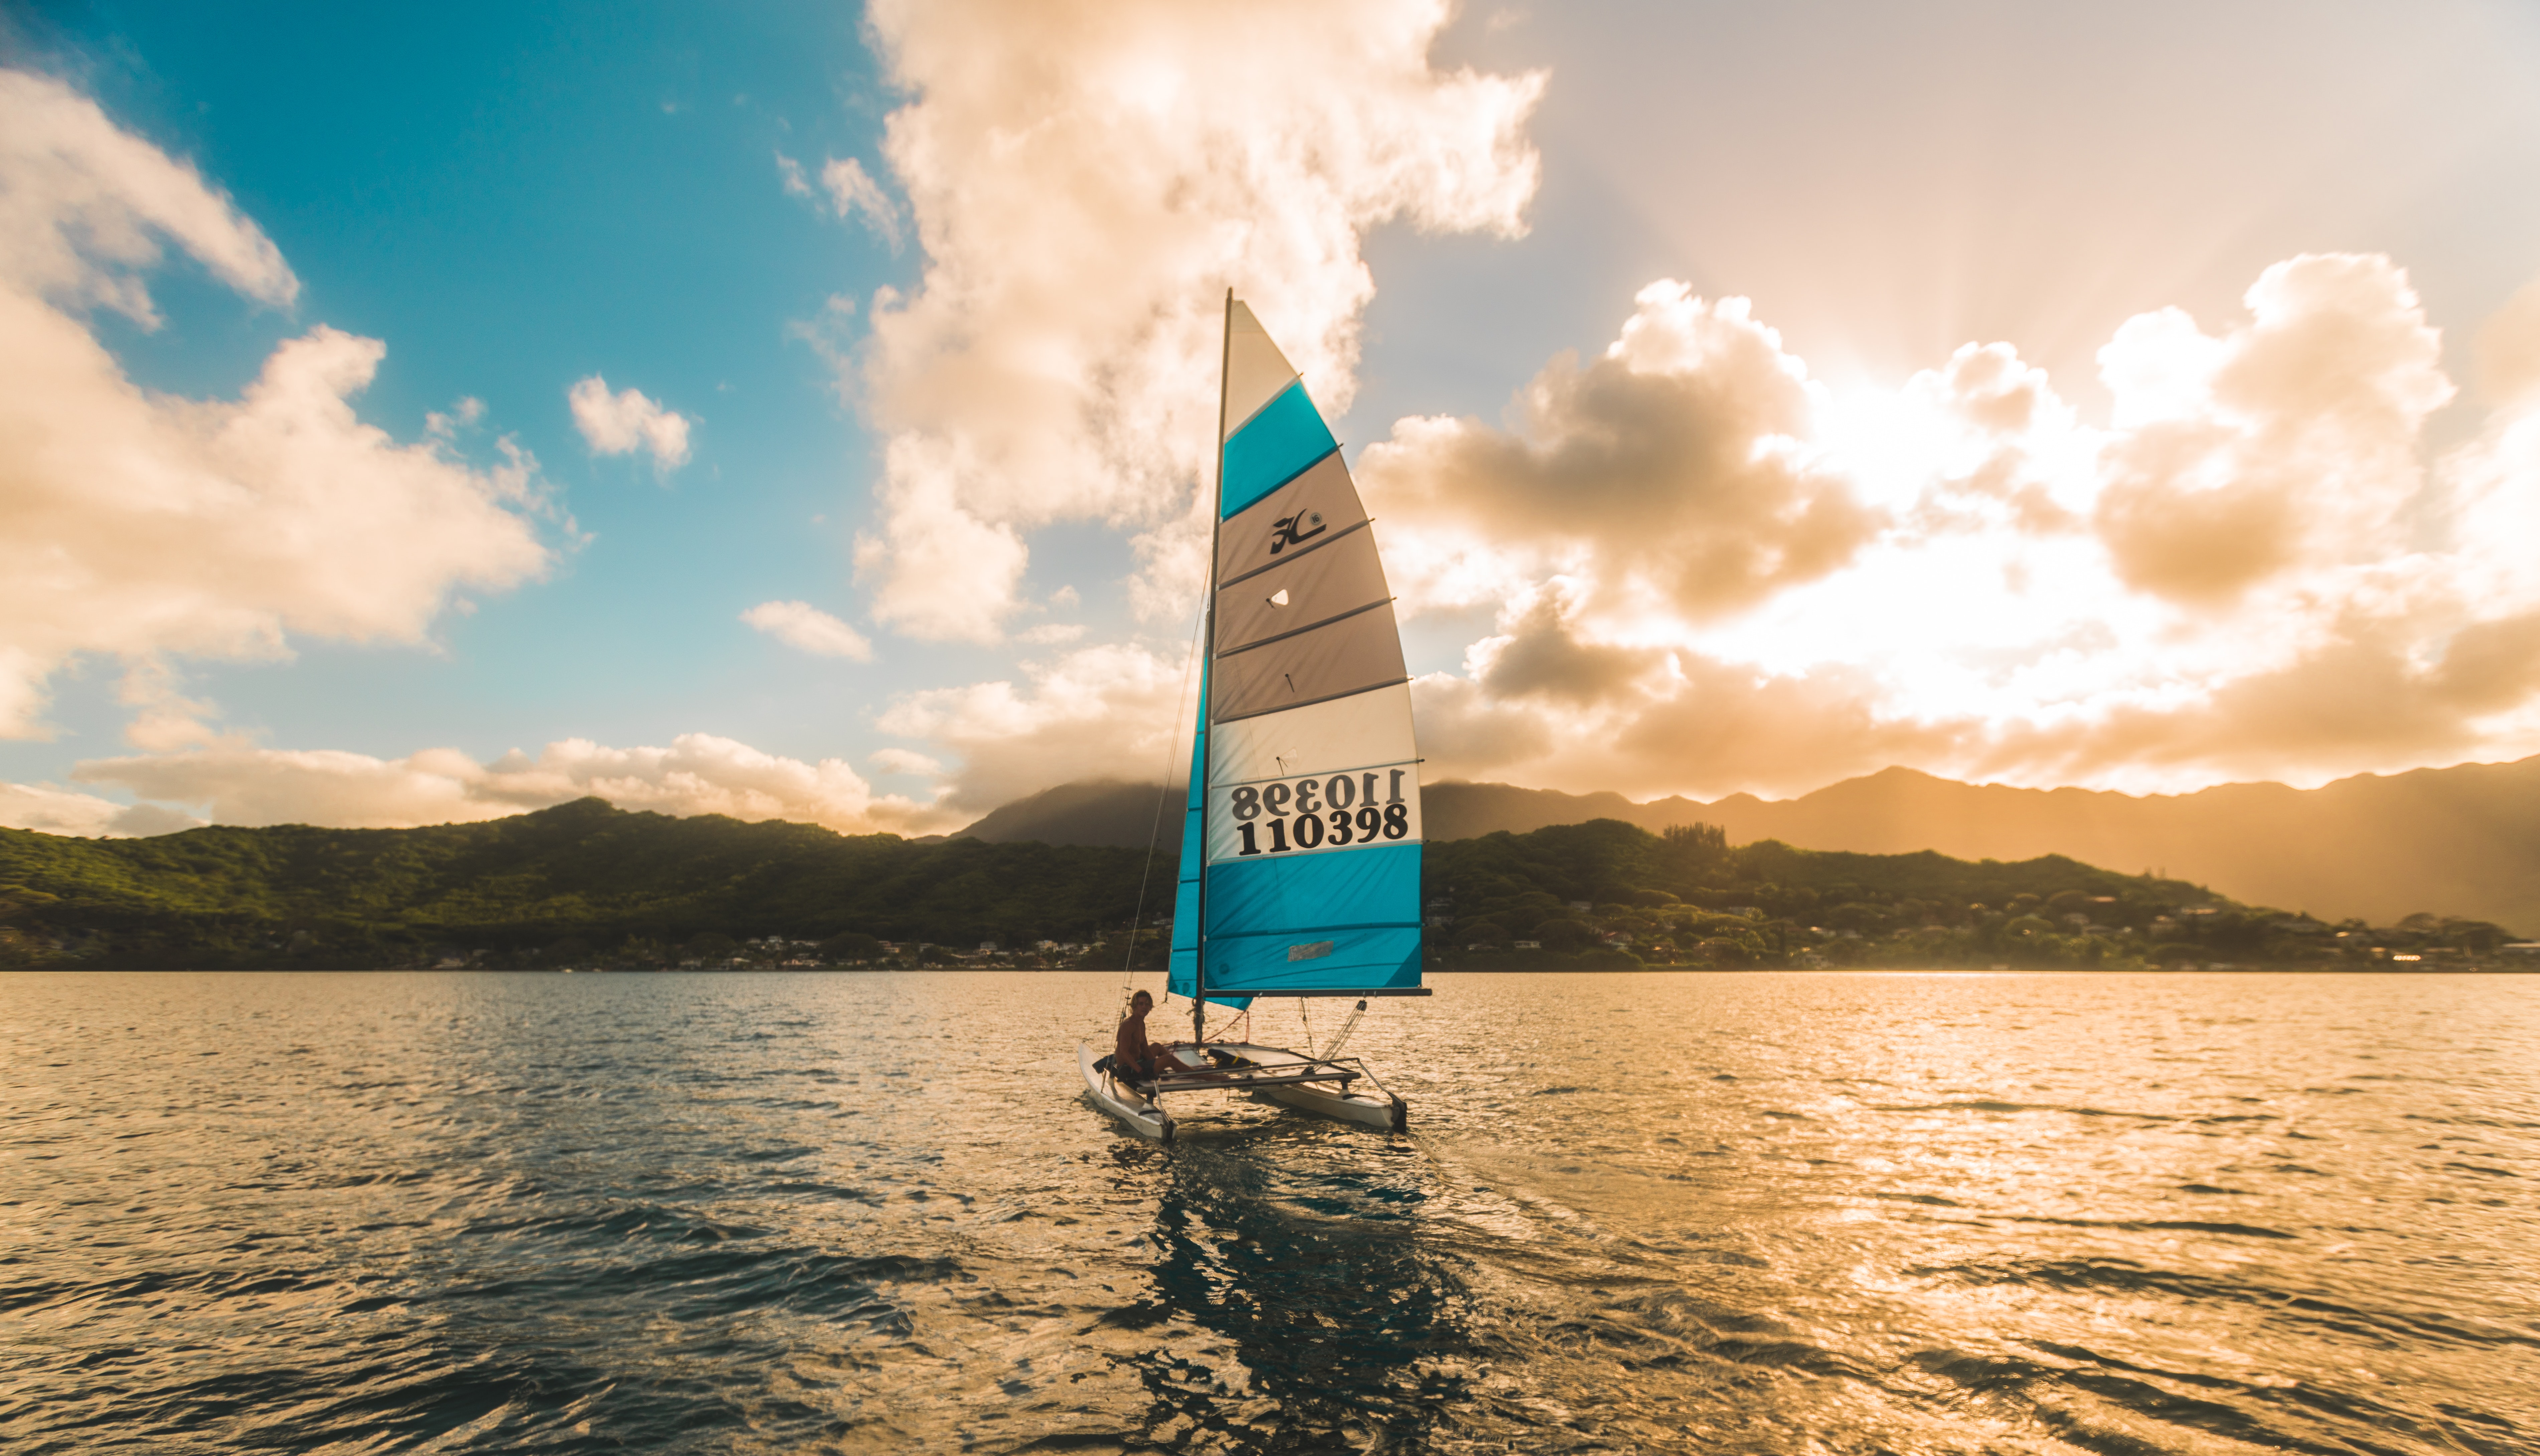
sky, water, cloud, sail, sailing, water transportation, sailboat, calm, sea, horizon, dinghy sailing, river, sunlight, scow, wind, vacation, lake, boat, sailing ship, landscape, ocean, windsports, computer wallpaper